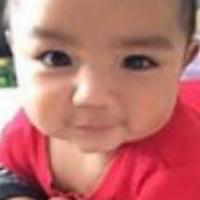
Age group: age 01-10